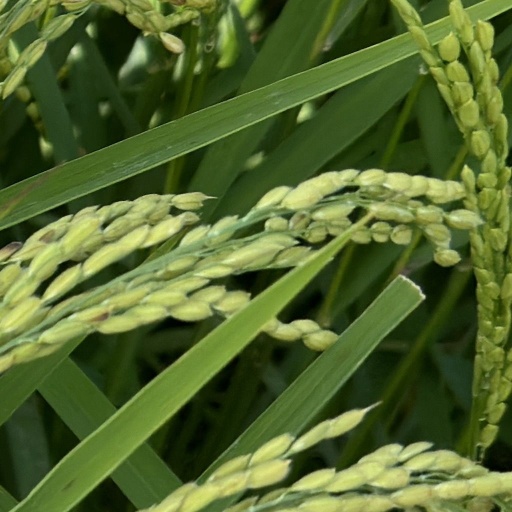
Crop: rice